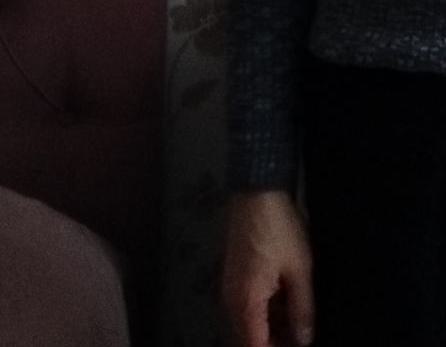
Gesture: no_gesture